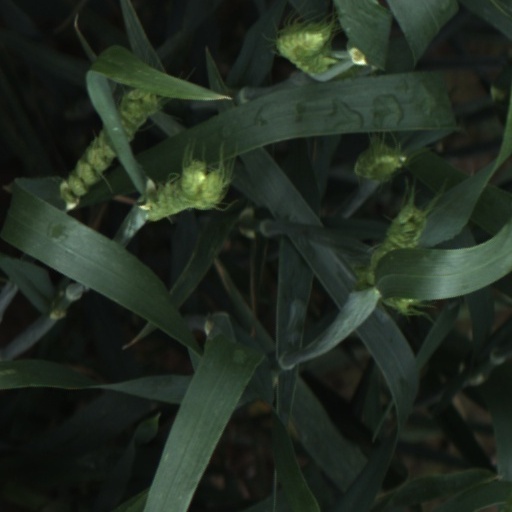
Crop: wheat